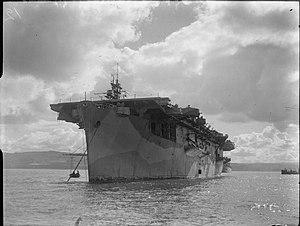
L'USS Breton est un porte-avions d'escorte de la classe Bogue transféré dans la Royal Navy en tant que porte-avions de la classe Attacker, où il est renommé HMS Chaser (D32).